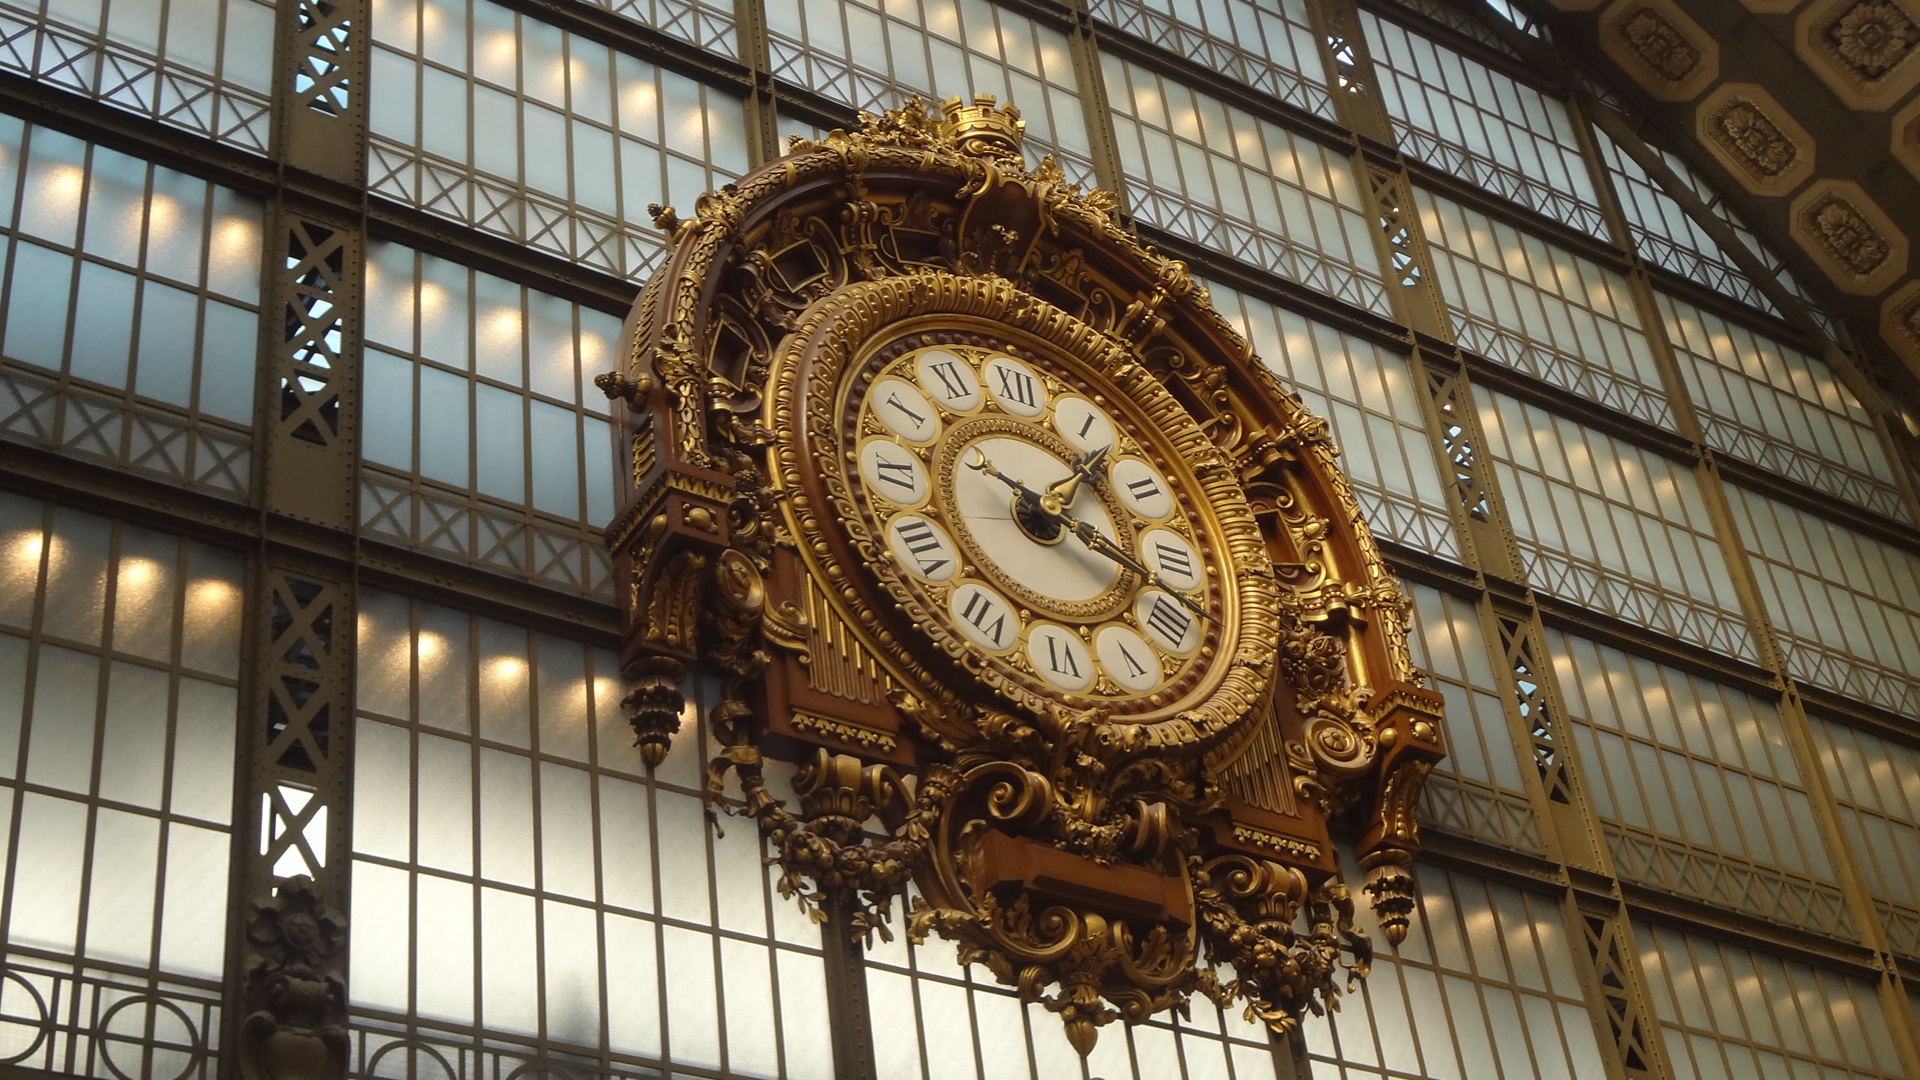
watch, architecture, building, paris, landmark, facade, cathedral, place of worship, synagogue, d orsay, urban area, time of day